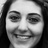
Emotion: happy